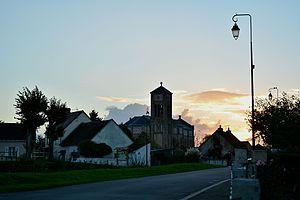
Cette photo est prise au soleil couchant.Nous voyons l'église qui a un style tout a fait particulier et qui est construite en briques rouges.
L'église Saint-Martin d'Augy est une église située à Saint-Léopardin-d'Augy, en France
Saint-Léopardin-d'Augy est une commune française, située dans le département de l'Allier en région Auvergne-Rhône-Alpes.